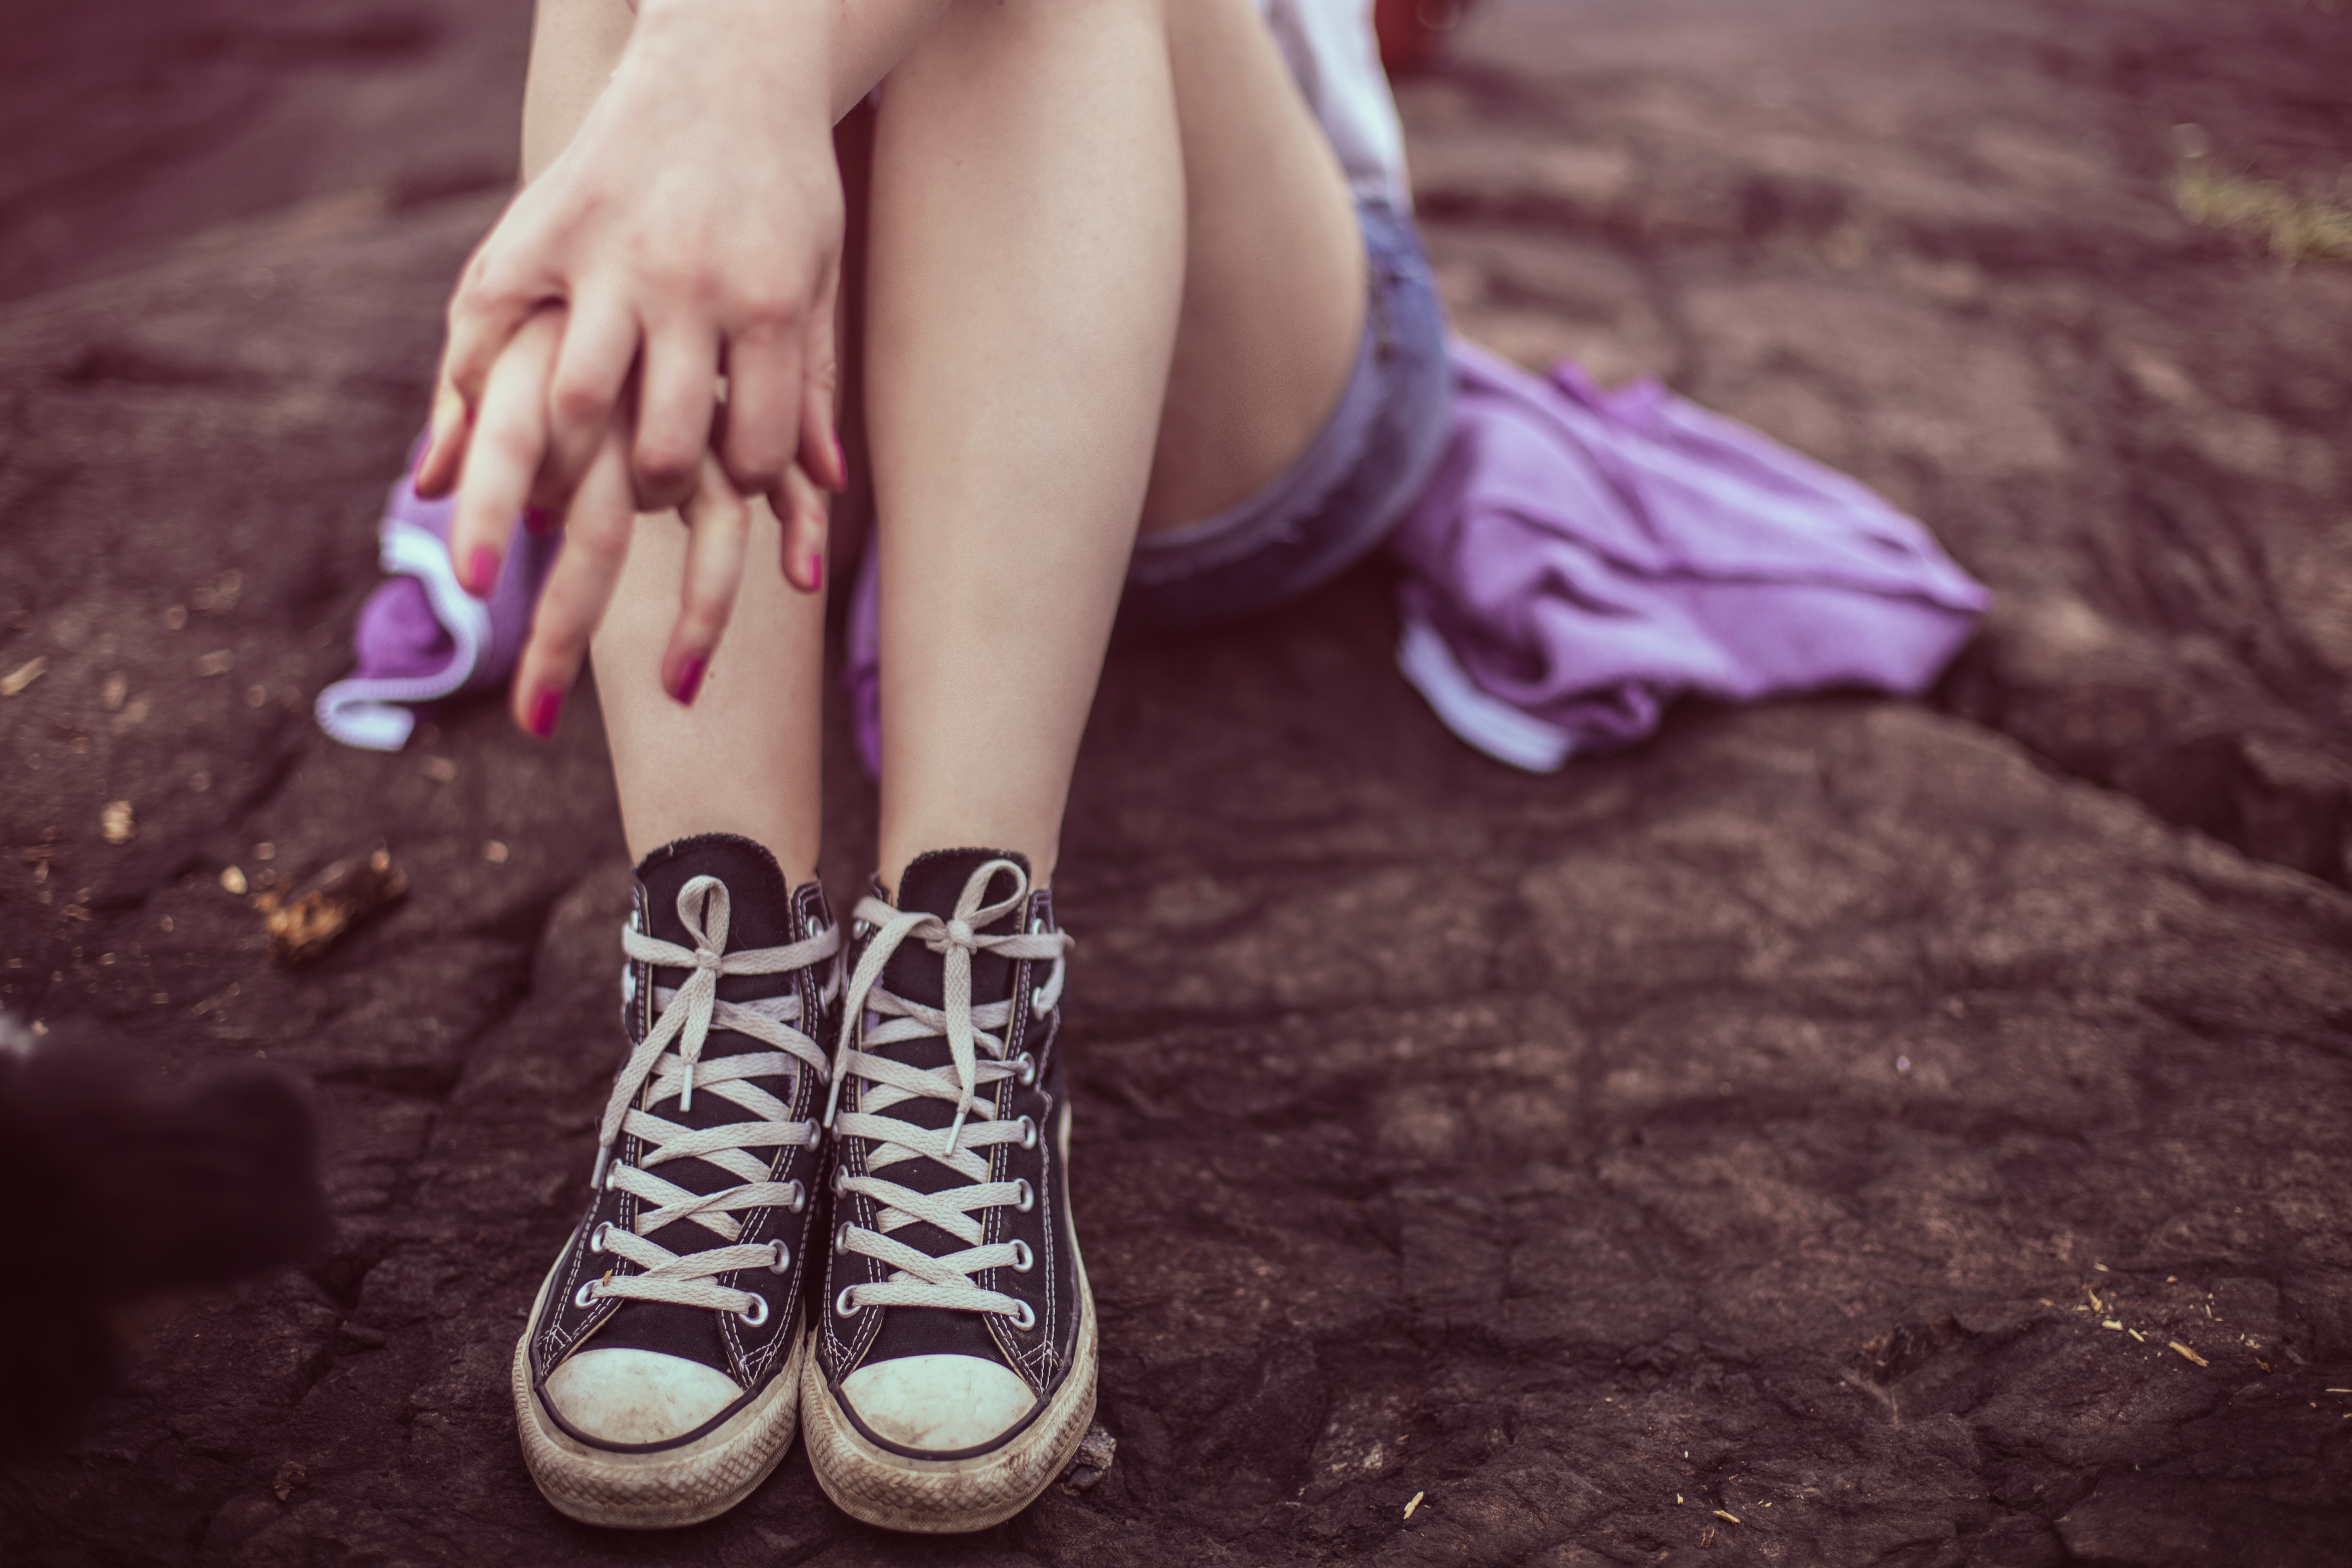
human leg, leg, pink, footwear, purple, skin, foot, beauty, ankle, shoe, joint, nail, toe, human body, hand, photography, calf, fashion accessory, dress, sandal, magenta, child, anklet, style, thigh